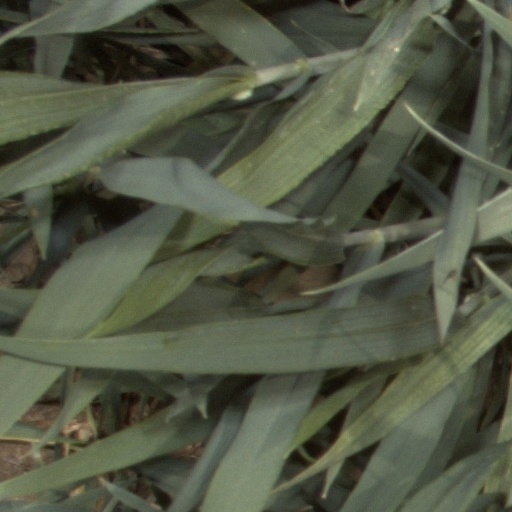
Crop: wheat